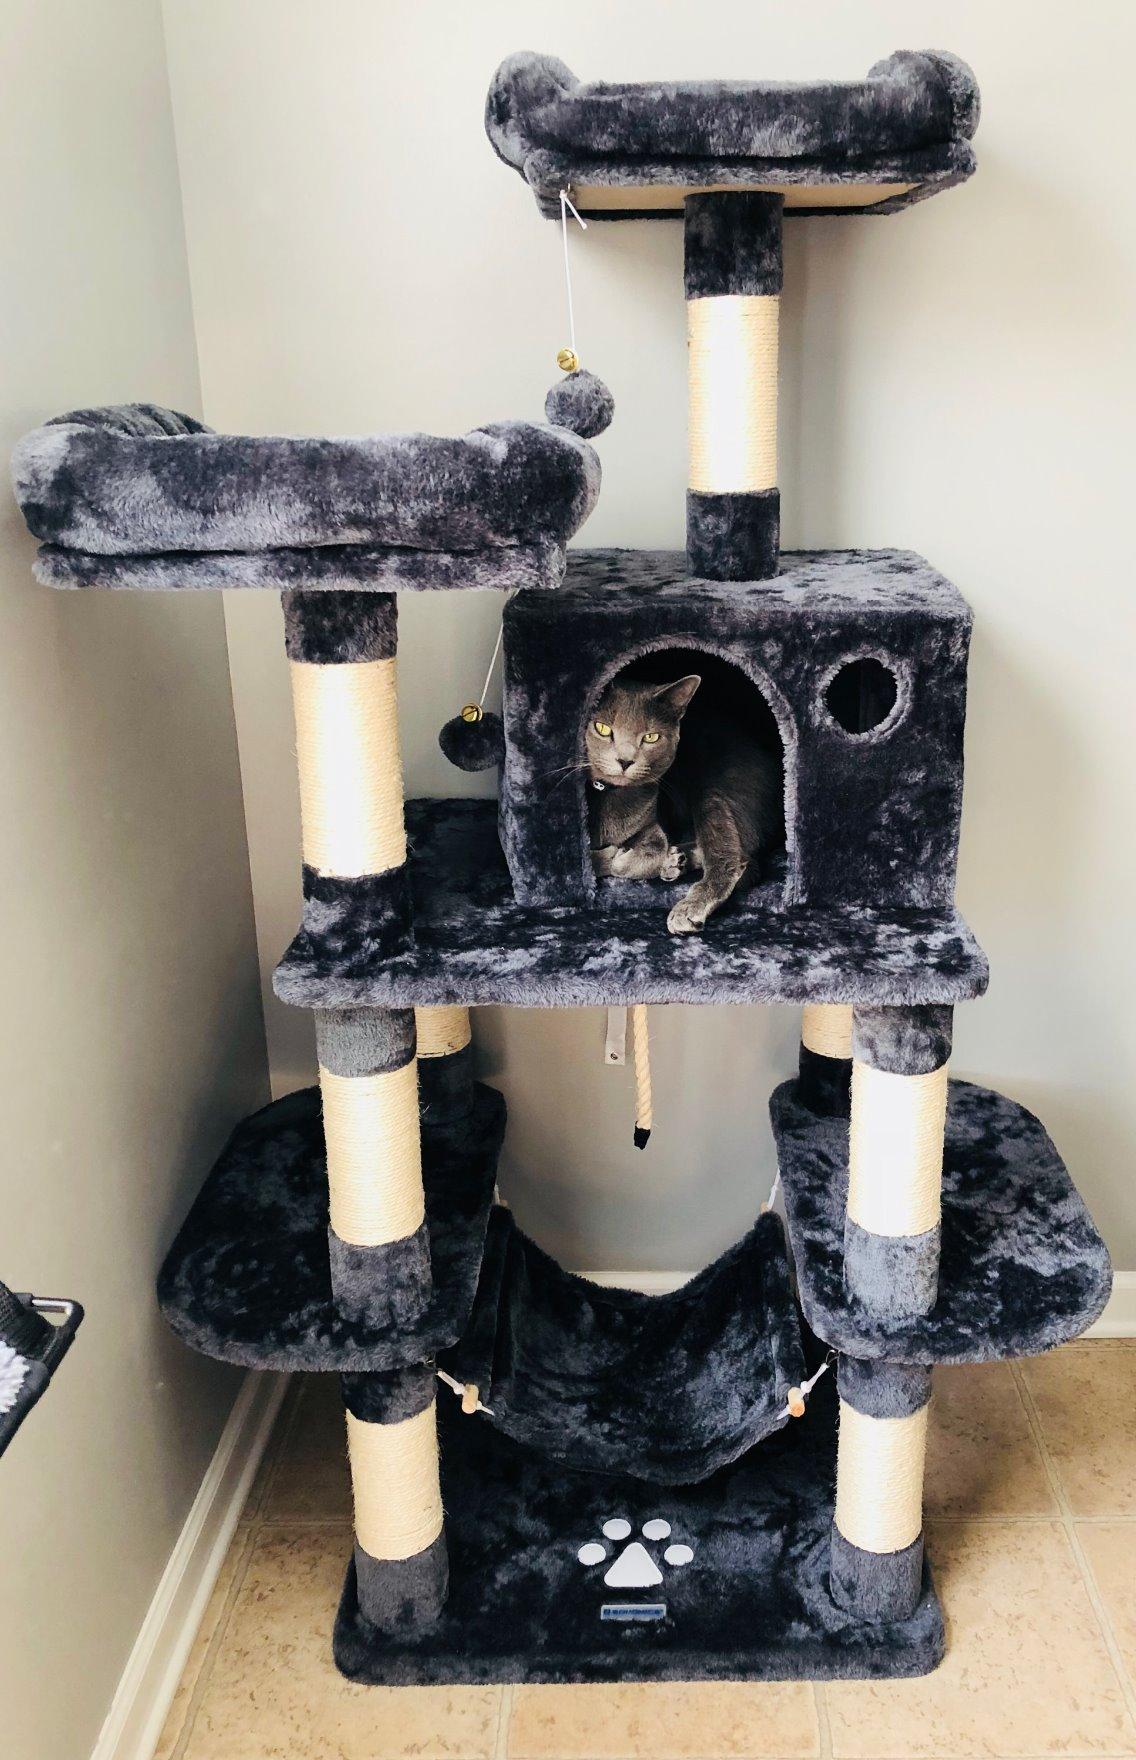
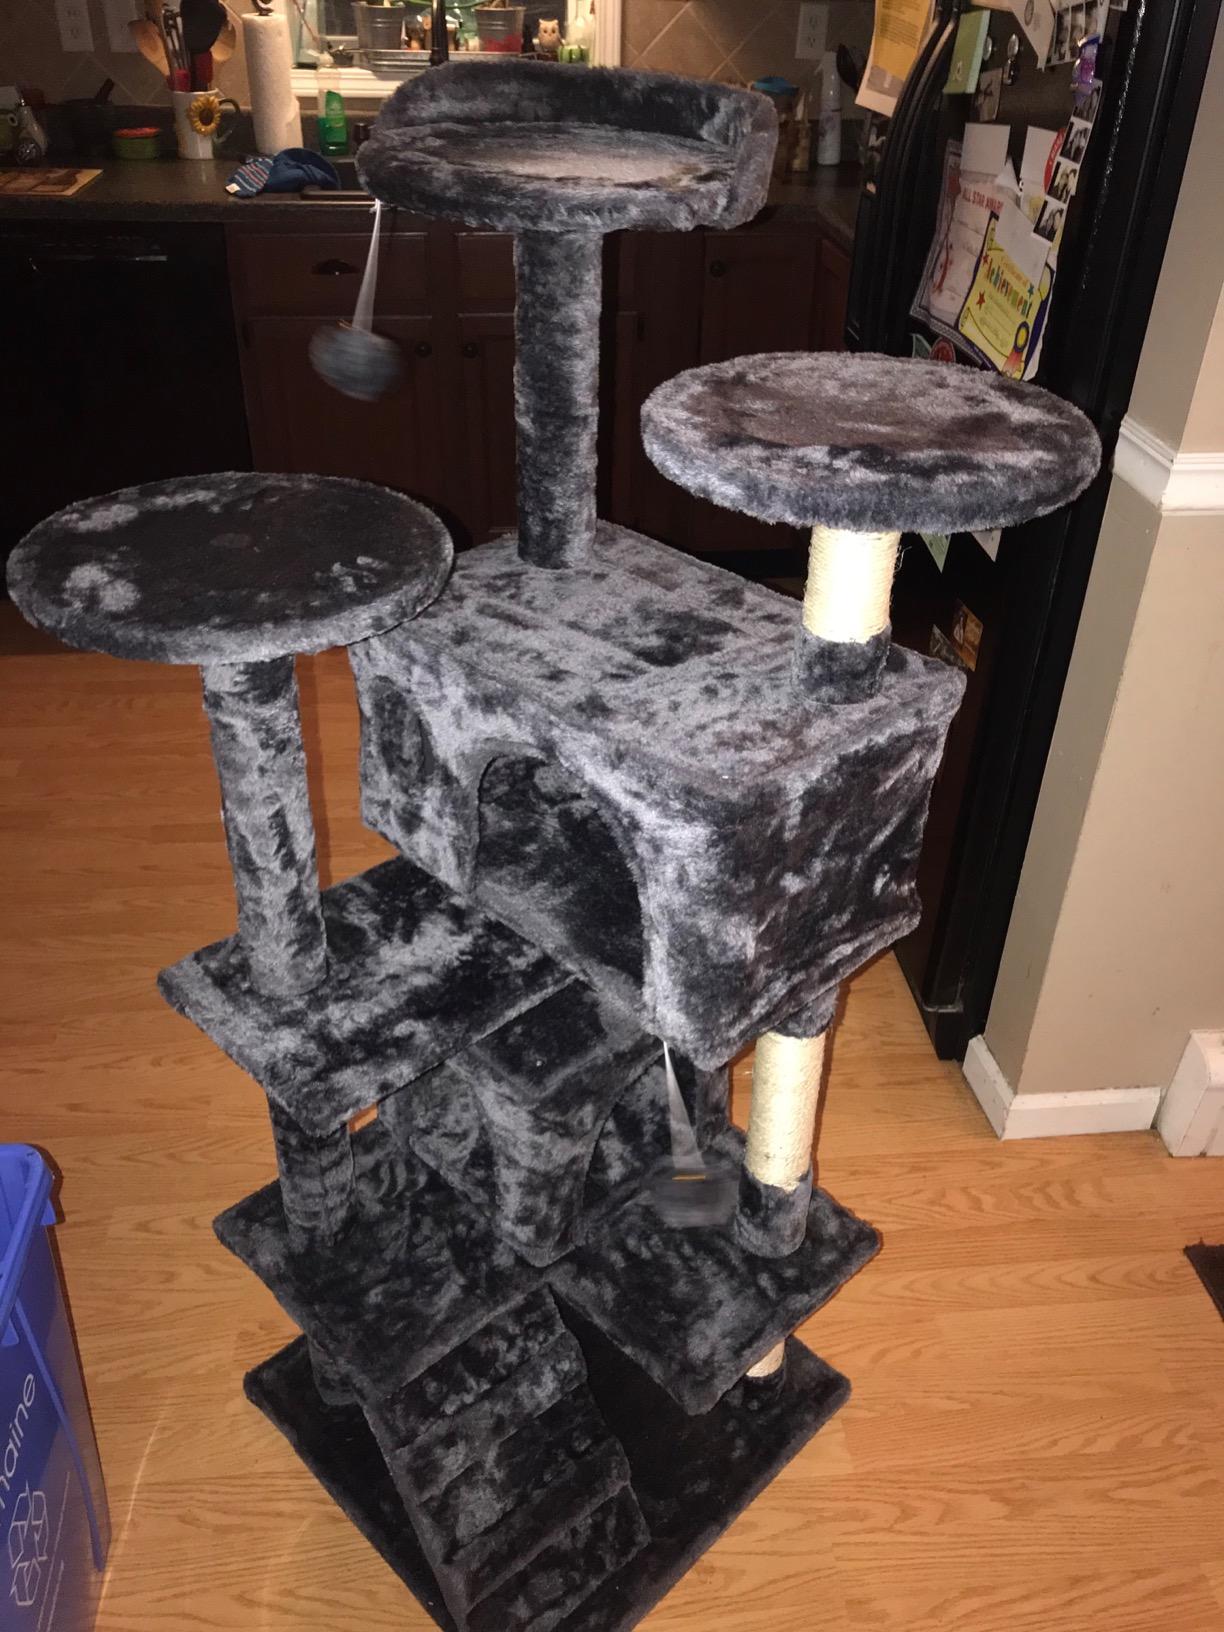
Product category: items_cat tree
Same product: no